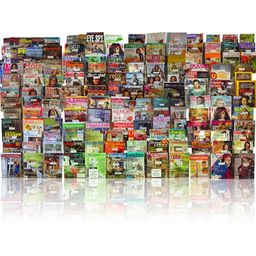
Label: paper